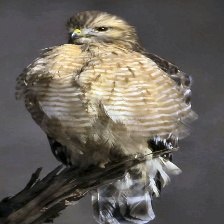
Species: RED SHOULDERED HAWK
Scientific name: BUTEO LINEATUS